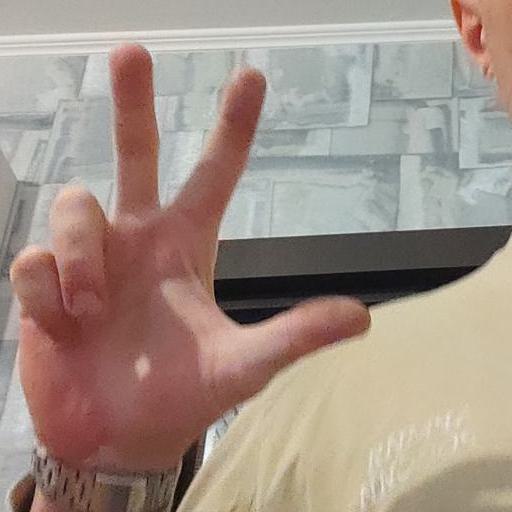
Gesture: three2